Castel Merle

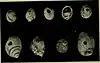
Perforated shells found in the Blanchard shelter

In this rock shelter were found about 20 engraved and probably painted rocks, mainly with vulva motives.